96th Guards Rifle Division

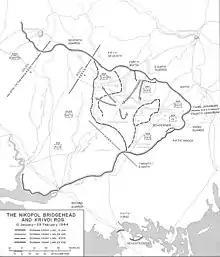
Nikopol-Krivoi Rog Offensive. Nikolayev is on the lower left.

A cold wave in the first week of January 1944 firmed up the ground enough for the 4th and 3rd Ukrainian Fronts to begin moving against the remaining German positions in the Dniepr bend. 3rd Ukrainian began its assault on January 10, but this had largely failed by the 13th. On the same day the 4th Ukrainian attacked the bridgehead but made minimal gains before both Fronts called a halt on January 16. The offensive was renewed on January 30 against a bridgehead weakened by transfers and 4th Ukrainian drove a deep wedge into its south end. On February 4 the German 6th Army ordered the bridgehead to be evacuated. During February 5 Shock Army was transferred to 3rd Ukrainian Front.